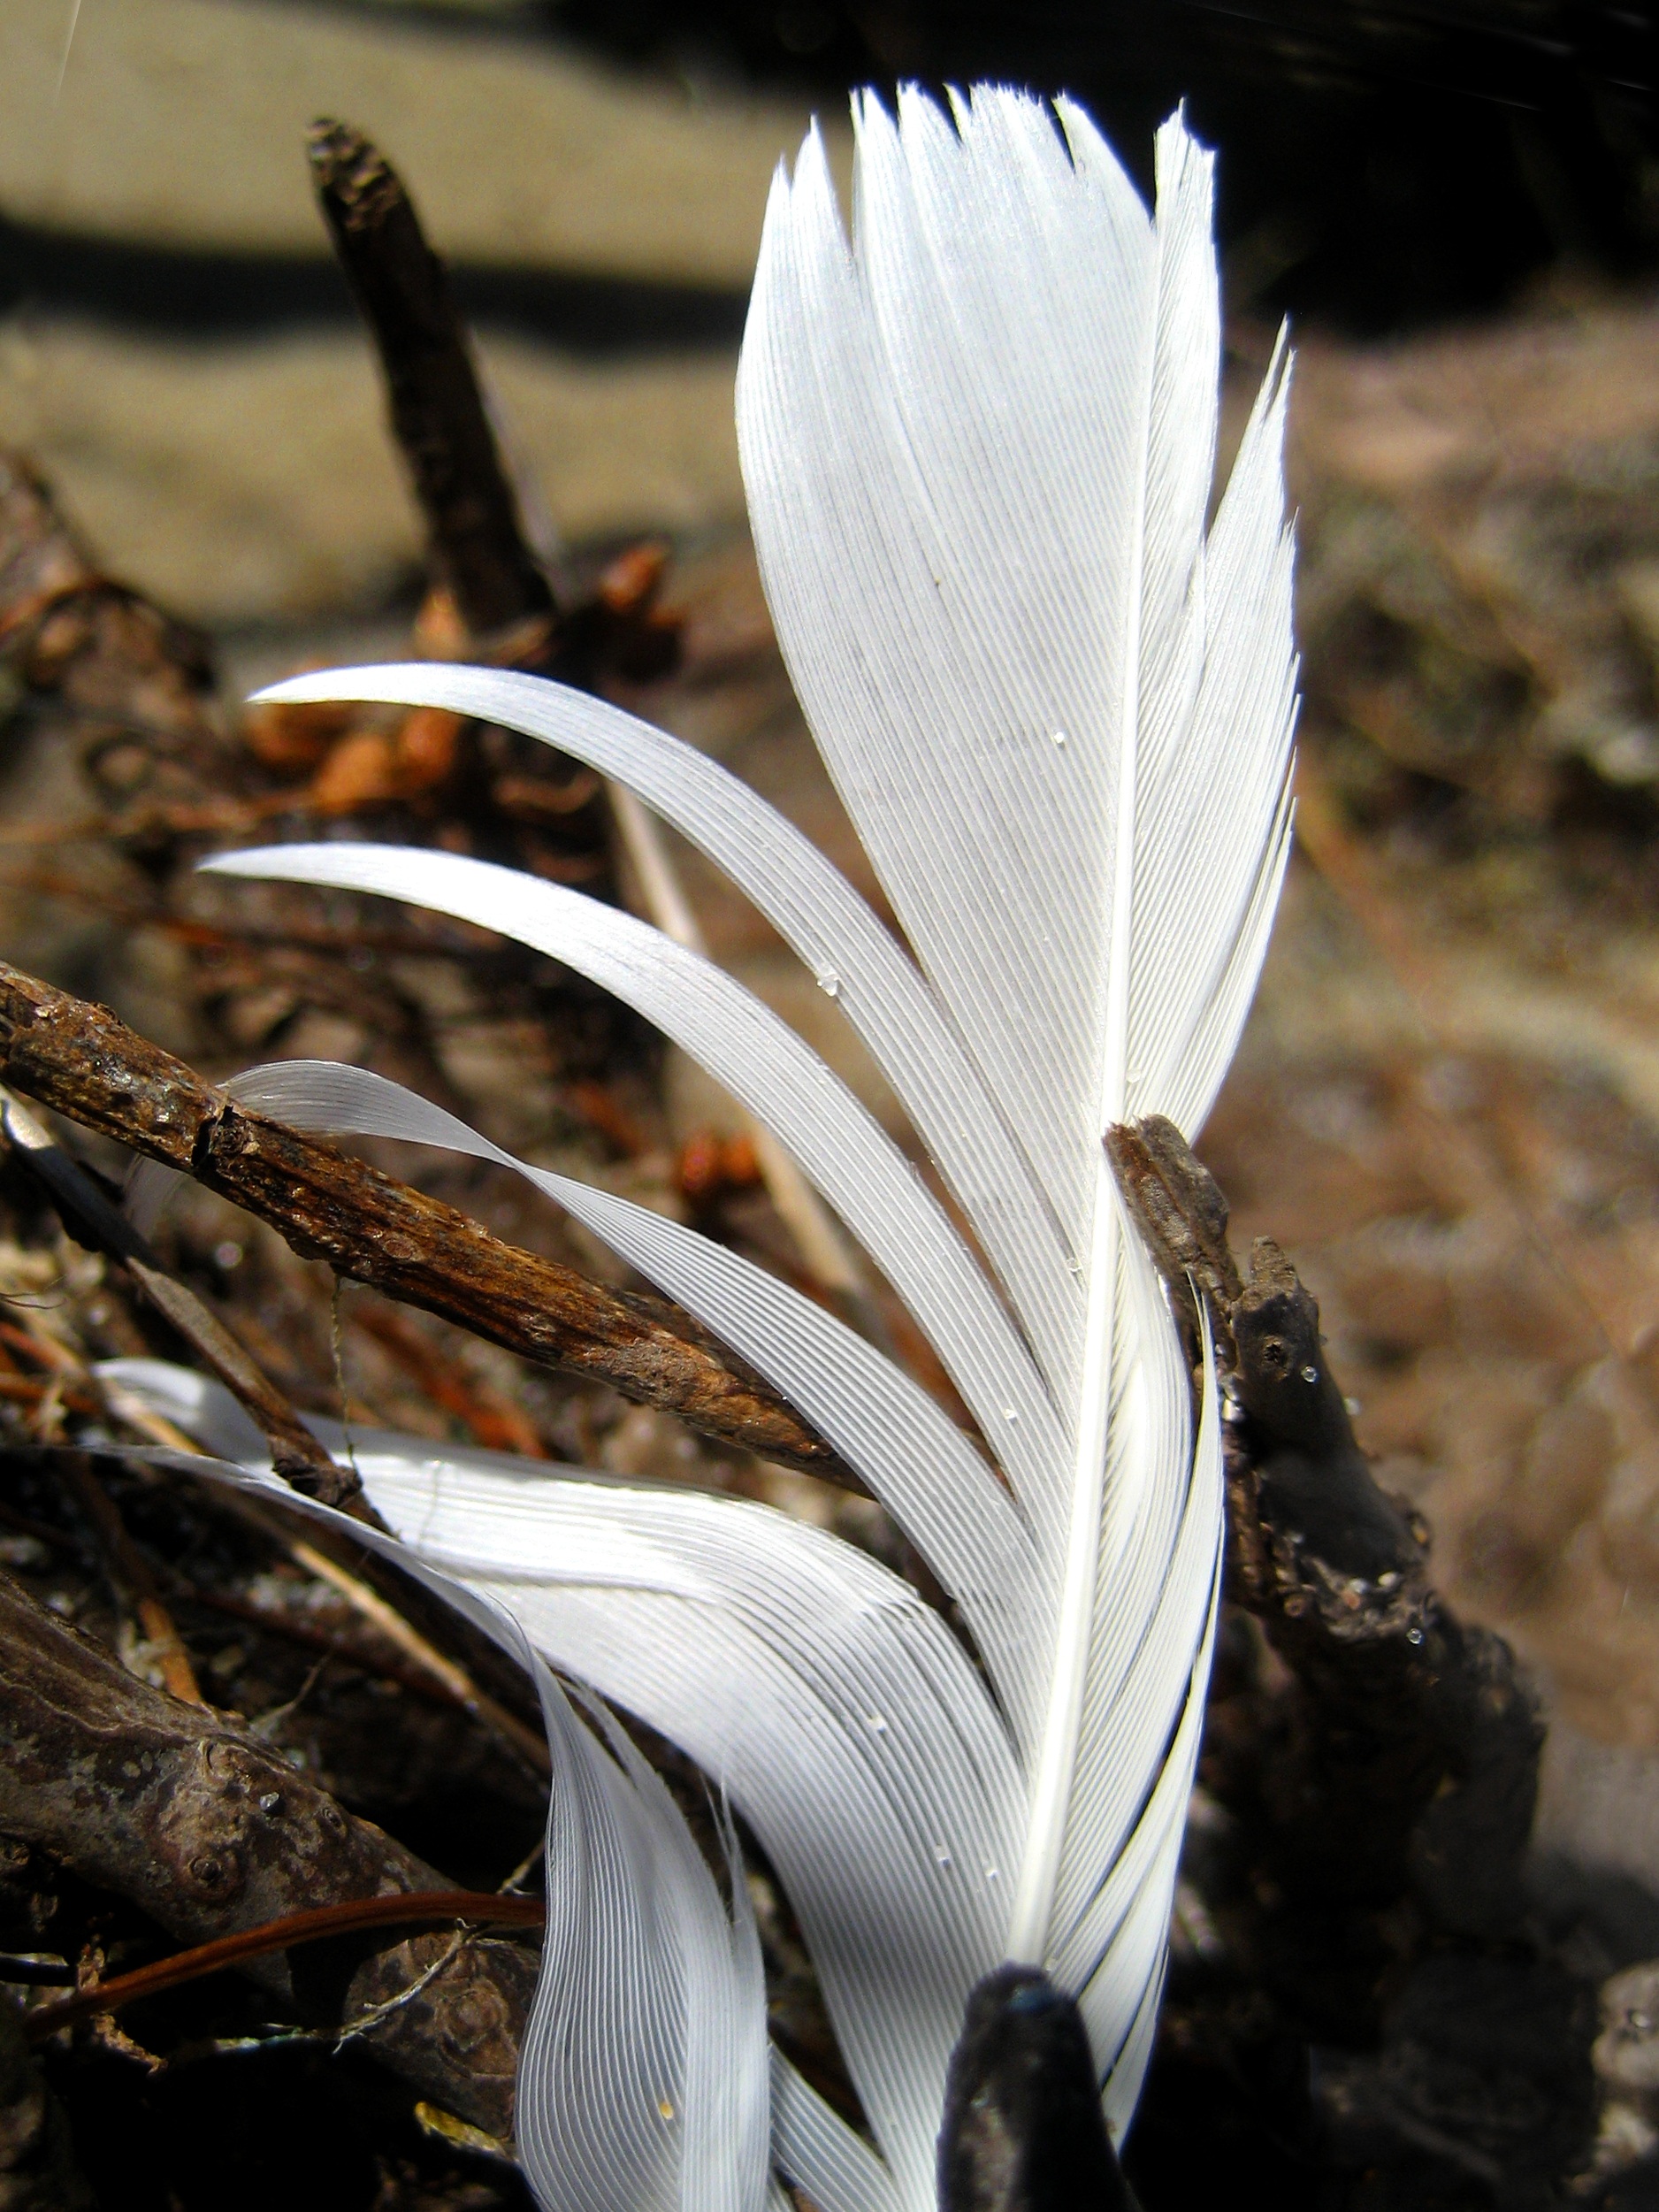
nature, bird, wing, plant, white, leaf, flower, wildlife, spring, flora, feather, fauna, close up, macro photography